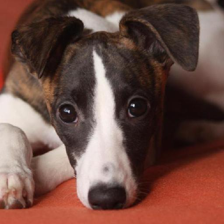
Label: animals